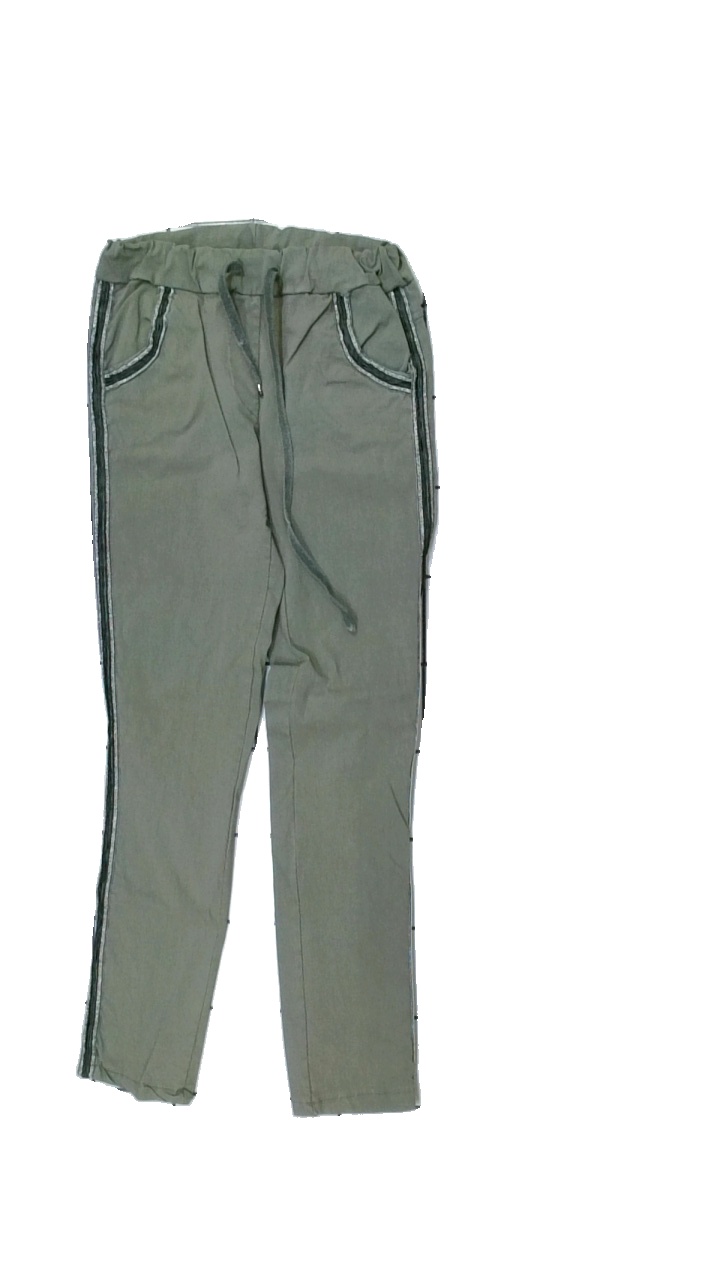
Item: Jeans (Ladies)
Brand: Missing
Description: gröna jeans med gliter detaljer
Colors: Green
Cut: Tight
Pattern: Glitter
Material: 80% viskos 20% bomull
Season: All
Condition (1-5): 3
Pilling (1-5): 4
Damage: lagning
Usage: Export
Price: <50